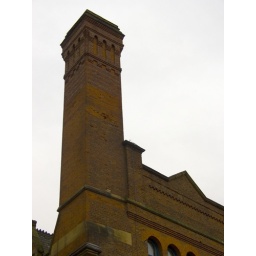
some tower near the bridge water hall